Military history of Mexico

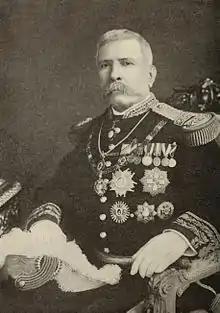
Porfirio Díaz ca. 1910 when he was 80 years old and in power since 1876

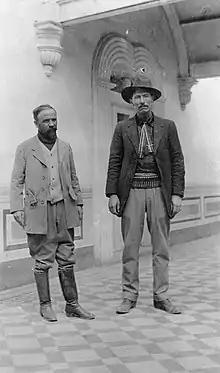
General Pascual Orozco (right), who defeated Diaz's Federal Army in Ciudad Juárez in 1911 and helped bring and civilian Francisco I. Madero (left) to the presidency in 1911. Orozco revolted against Madero in 1912.

General Díaz came to the presidency by coup, and then there was an election after the fact. The thirty years of his presidency, known as the Porfiriato, was a self-proclaimed era of "Order and Progress." Díaz brought order, sometimes through brutal suppression of uprisings, that gave entrepreneurs confidence to invest in Mexico's modernization. In 1880 at the end of his term, Díaz stepped away from the presidency, and his fellow liberal general, Manuel González, became president of Mexico. In 1884, Díaz returned to the presidency, where he remained in continuous power until 1911. Díaz saw the regular army as a potential threat to his vision of Mexico and his own regime; its budget absorbed a huge amount of the national budget. "He reduced the size of the officer corps and the total strength of the army from a theoretical 30,000 to 20,000." He began to expand the size and role of the elite rural military police, the "rurales", placing them under his direct control. The Army remained, but it was increasingly an aging and less efficient or effective fighting force. Díaz was a modernizing, liberal authoritarian, who sought Mexico's development through "order and progress." Peace in Mexico was the key to attracting foreign investment. A major infrastructure project that facilitated that was the construction of a railway network in Mexico, with telegraph lines built along track beds. Rural policemen and their horses could be put on trains and sent to remote areas to suppress rebellions and re-establish order.